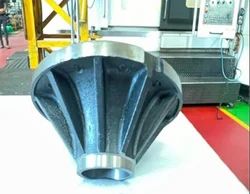
Label: Hub_Wheel_for_16_TON_Heavy_Duty_Steer_Axle